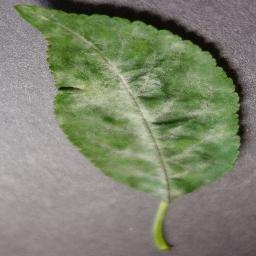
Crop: cherry
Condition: (including_sour)_powdery_mildew